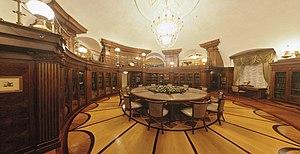
Le palais du Sénat est un bâtiment se situant au cœur du complexe du Kremlin à Moscou en Russie.